Frilled lizard

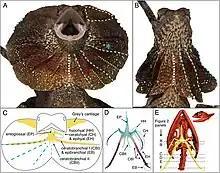
Anatomy of the frill of "Chlamydosaurus kingii"

The frilled lizard can reach a total length of around and a head-body length of , and weighs at least . It has a particularly large and wide head; a long neck to accommodate the frill; long legs and a tail that makes most of its total length. The species is sexually dimorphic, males being larger than females and having proportionally bigger frills, heads and jaws. The corners of the frilled lizard's eyes are pointed and the rounded nostrils face away from each other and angle downwards. Most of the lizard's scales are keeled, having a ridge down the centre. From the backbone to the sides, the scales alternate between small and large.